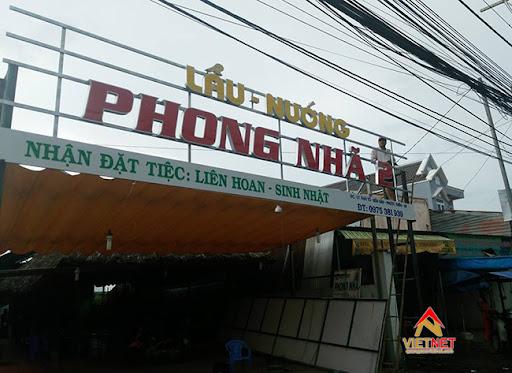
có một vài dòng chữ xuất hiện ở trên phần biển hiệu của quán